Basilosaurus

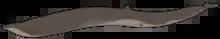
Restoration of "B. cetoides"

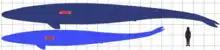
Size compared to a human

Wādī al-Ḥītān is an Egyptian sandstone formation where many early-whale skeletons were discovered. German botanist Georg August Schweinfurth discovered the first archaeocete whale in Egypt ("Zeuglodon osiris", now "Saghacetus osiris") in 1879. He visited the Qasr el Sagha Formation in 1884 and 1886 and missed the now famous Wadi El Hitan by a few kilometers. German paleontologist Wilhelm Barnim Dames described the material, including the type specimen of "Z. osiris", a well-preserved dentary.